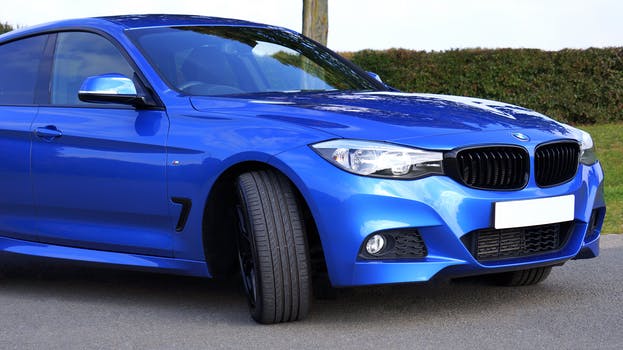
Label: No Watermark